Stanisław Witkowski

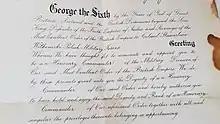
Document of col. Stanisław Witkowski's OBE

During the Second World War he stayed in London serving in the Polish Armed Forces in the West. In 1940 he was the officer for technical and industrial matters reporting to the Supreme Commander General Władysław Sikorski, and in 1941-1945 Head of the Military Technical Institute in London. On October 4, 1943, King George VI granted him the Dignity of an Honorary Commander of the Military Department of the Order of the British Empire (CBE).